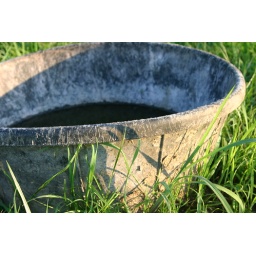
this was sitting in the grass between the 2 roads in the 2 roads pic